Windows in the West

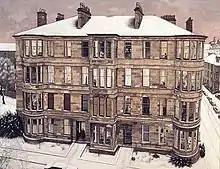
"Windows in the West" by Avril Paton. Watercolour on paper, 1993. Kelvingrove Art Gallery and Museum, Glasgow.

Windows in the West is a 1993 watercolour painting by the Scottish artist Avril Paton. The painting was bought by the city of Glasgow for the Glasgow Gallery of Modern Art, and is currently on display at the Kelvingrove Art Gallery and Museum.